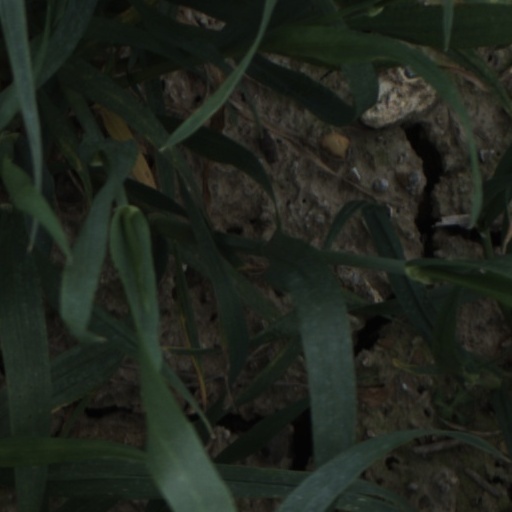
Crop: wheat